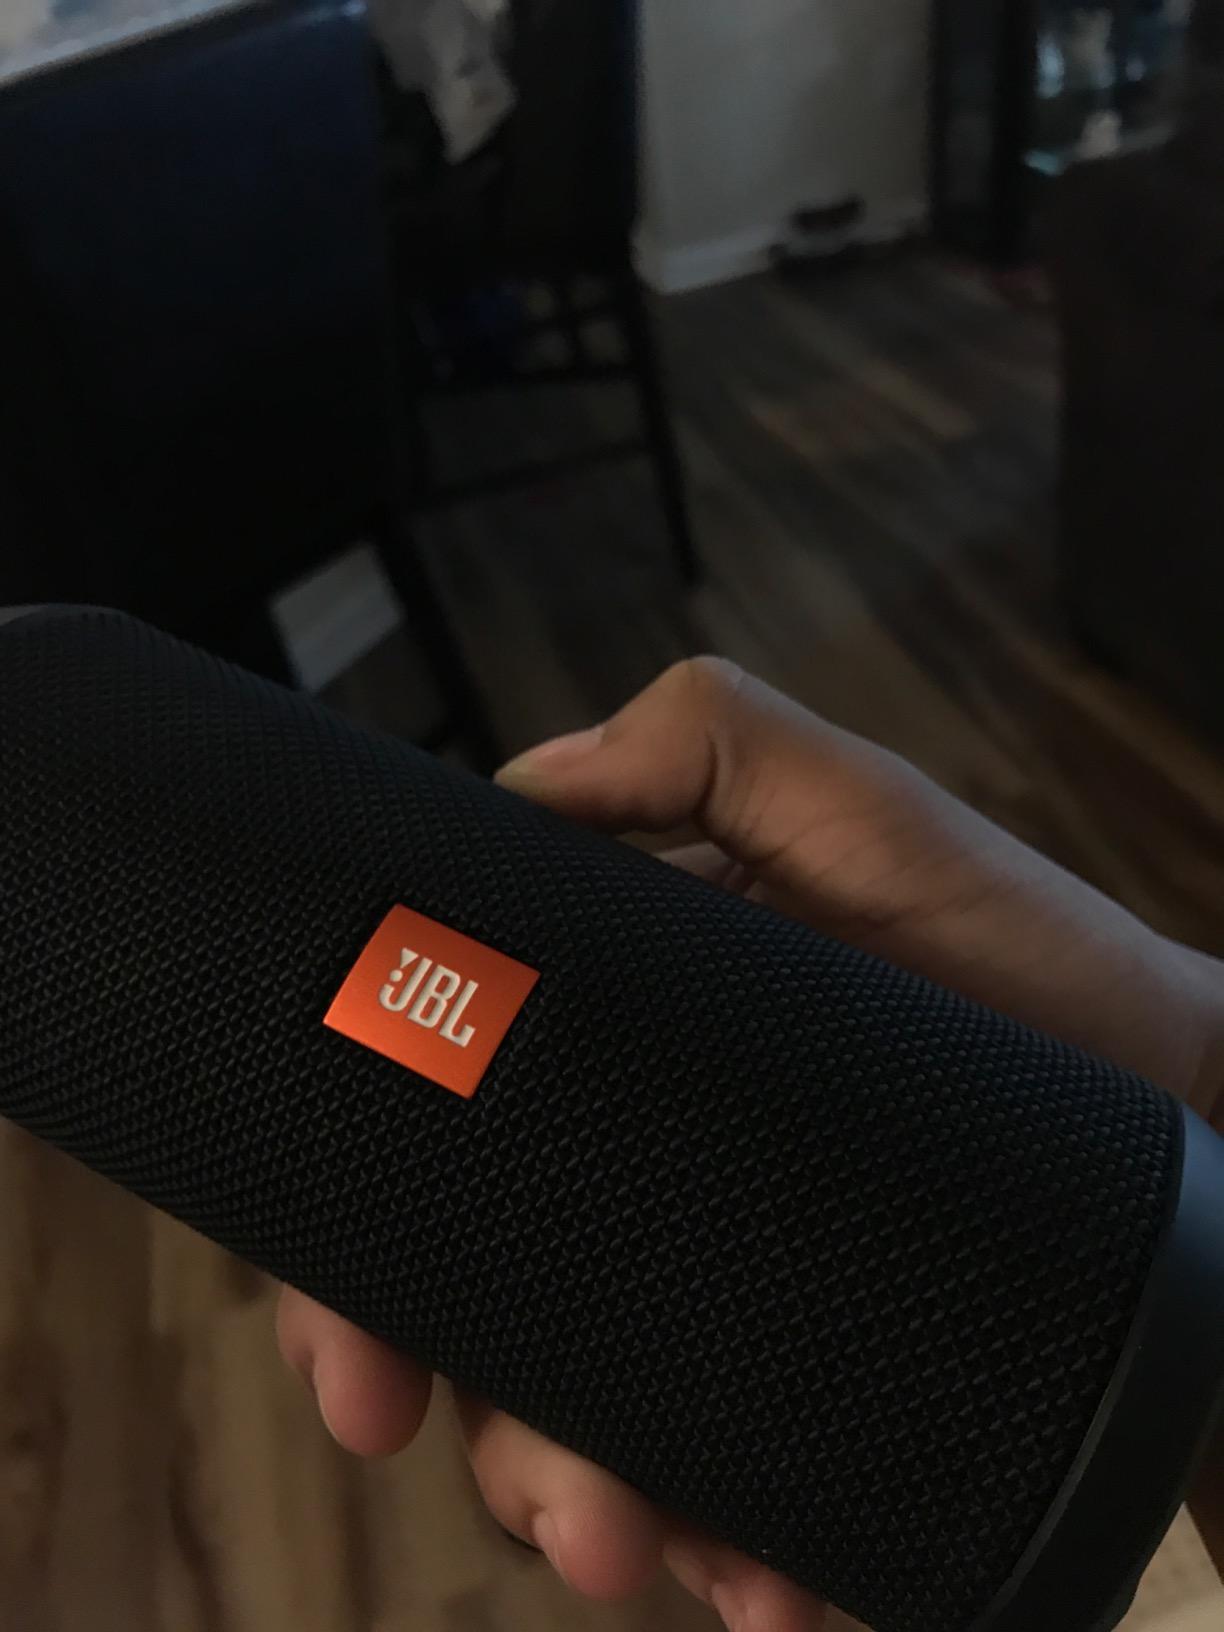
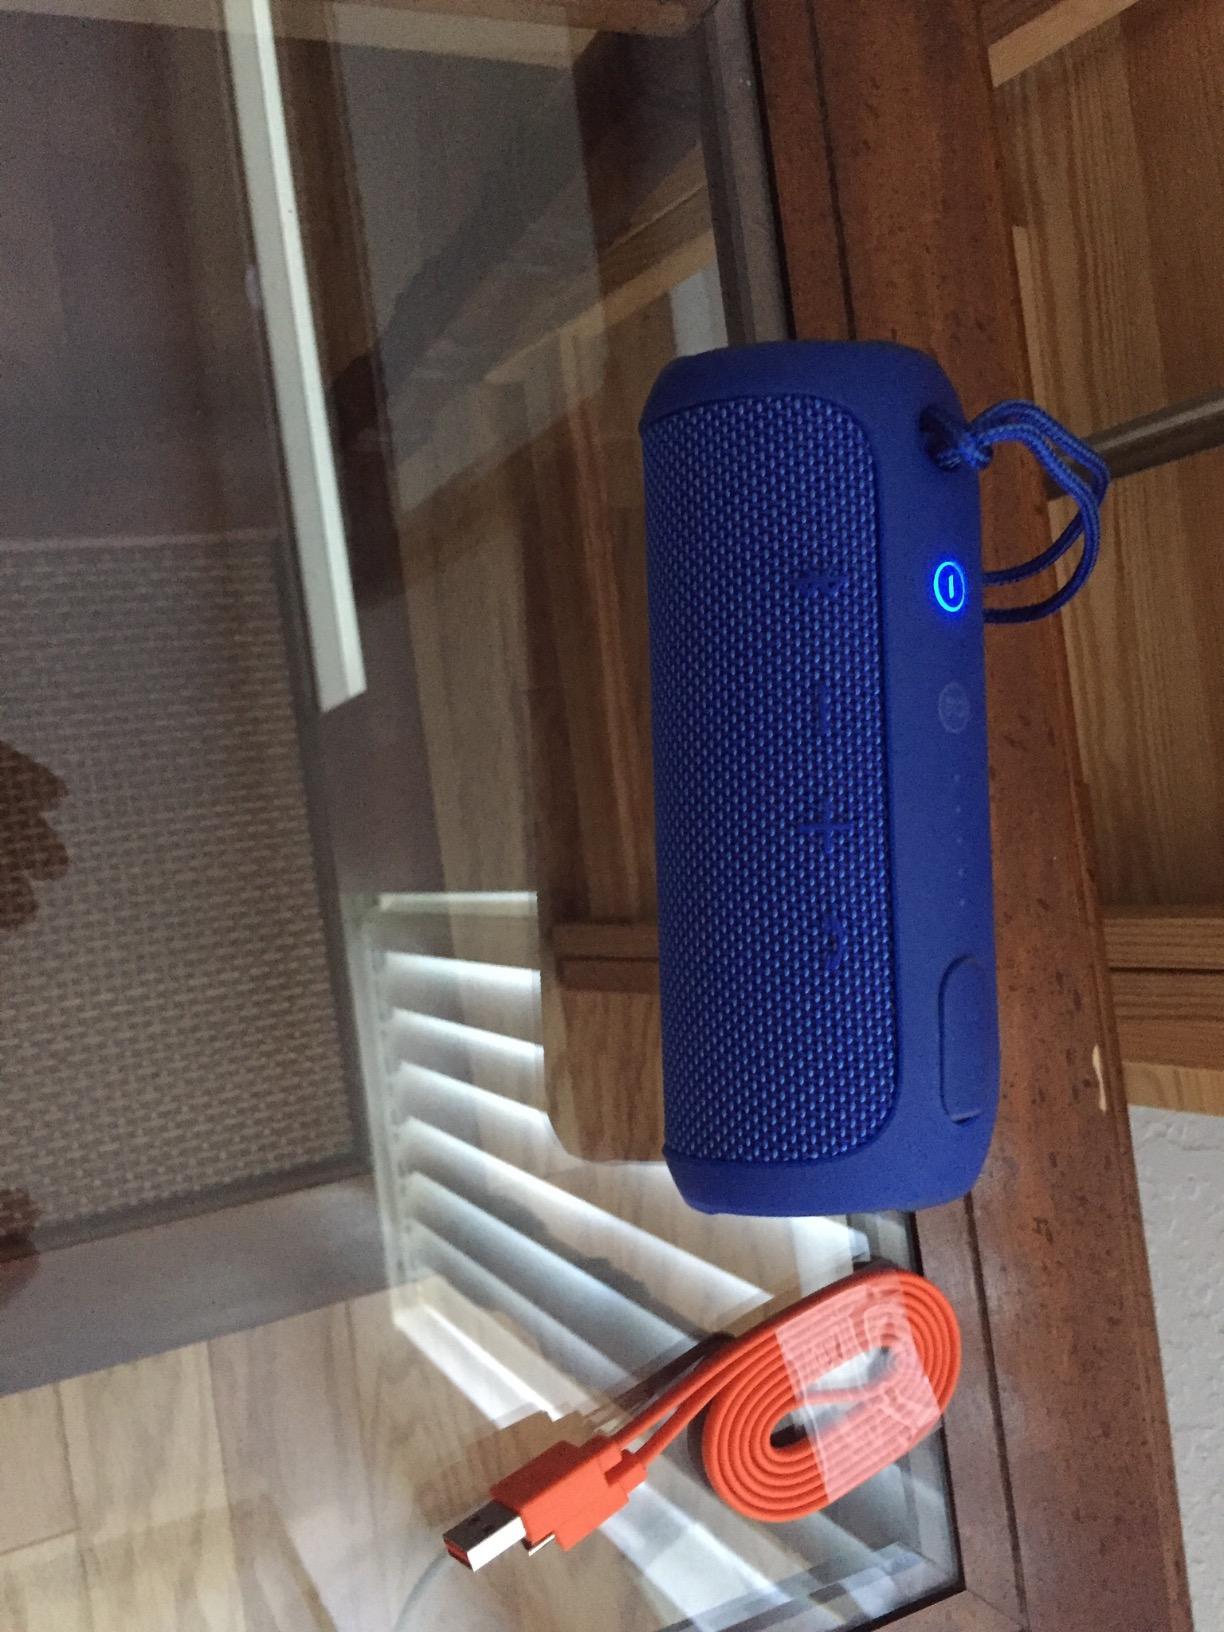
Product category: speaker
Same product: no